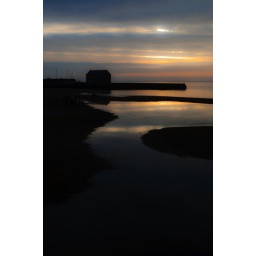
Anstruther beach at sunset, with marina &amp;amp; harbour wall in background